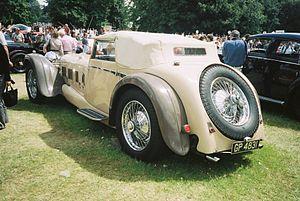
Corsica ou Carrosserie Corsica fut une entreprise artisanale anglaise d'entre-deux-guerres, de carrosserie pour automobile de luxe, en activité de 1920 à 1939, à Londres en Grande-Bretagne.